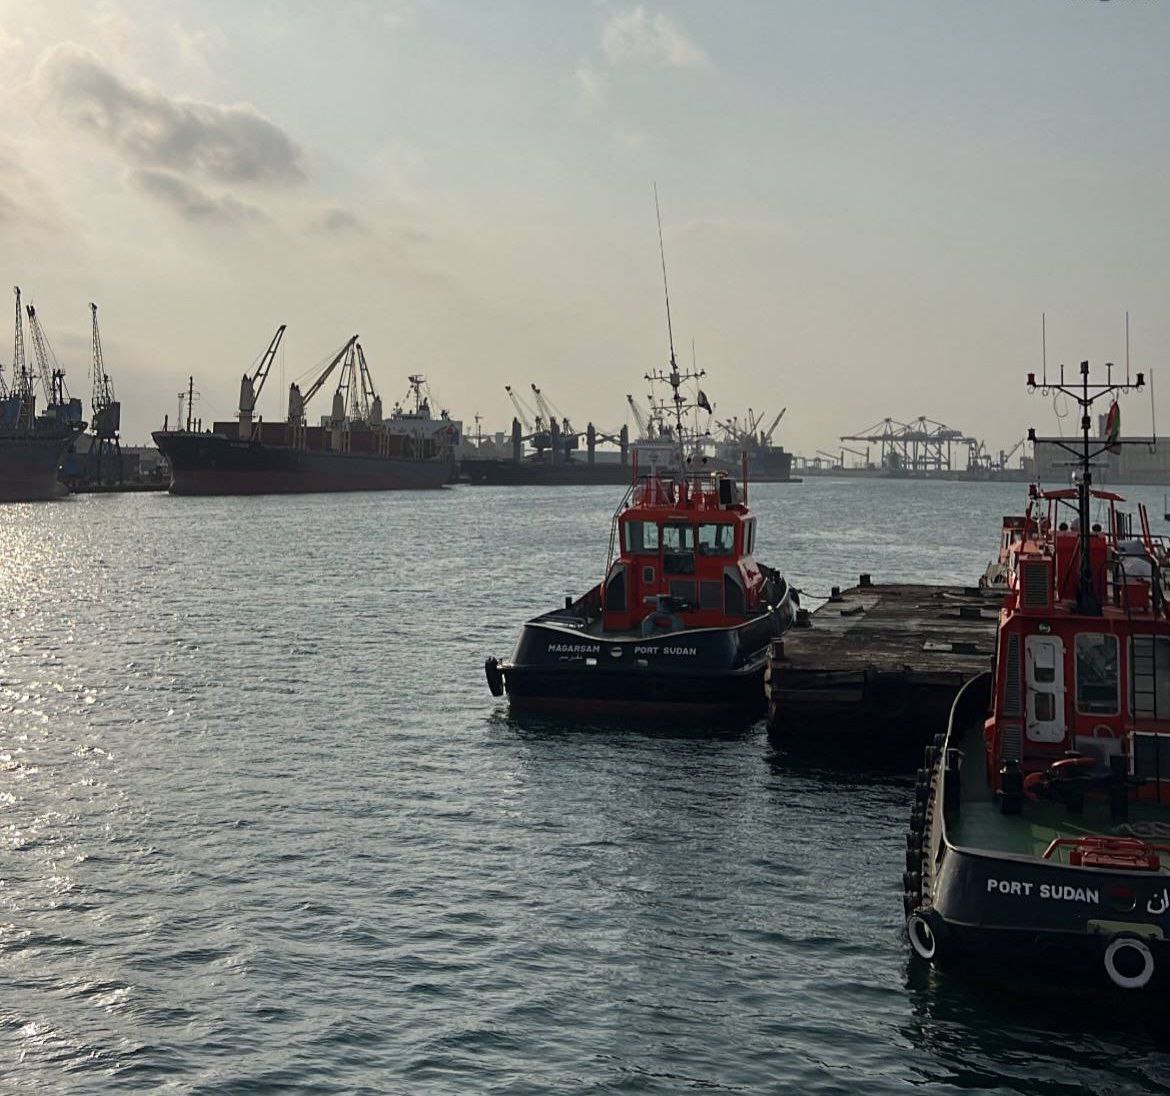
الوصف بالفصحى: الصورة تظهر مشهدا لميناء تجاري مزدحم حيث تتواجد سفن شحن كبيرة مع رافعات ضخمة تعمل في الخلفية وفي المقدمة زورقان قطر باللونين الأحمر والأسود راسيان على الرصيف في ميناء بورتسودان.
الوصف بالعامية السودانية: الصورة بتوري منظر لميناء تجاري زحمة فيهو سفن شحن كبيرة ورافعاتها شغالة في الخلفية وفي الأمام مركبين احمر وأسود واقفين على الرصيف في ميناء بورتسودان.
التصنيف: Transportation
التصنيف الفرعي: Landscapes & nature